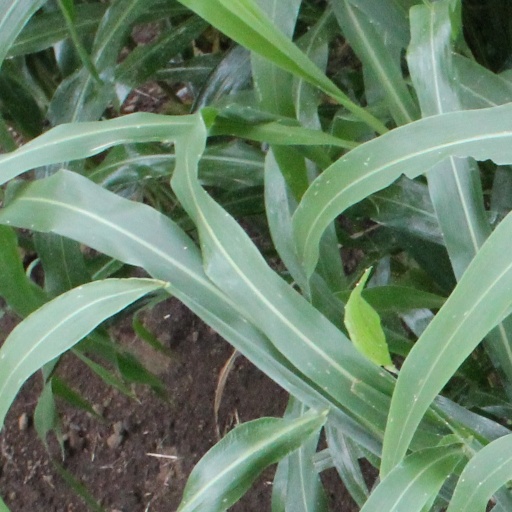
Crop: sorghum